Leon C. Weiss

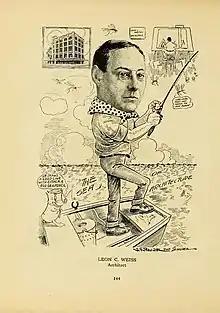
Caricature of Weiss (published in 1917)

Following completion of his master's degree, Weiss began an architectural practice with Keenan & Weiss until 1912, partnering with Walter Cook Keenan. After that, Weiss was in solo architectural practice. As of 1914, Weiss's architectural office was located in Suite 621 in the historic Maison Blanche Building in New Orleans. Later, his office was located at 611 Common Street in New Orleans.